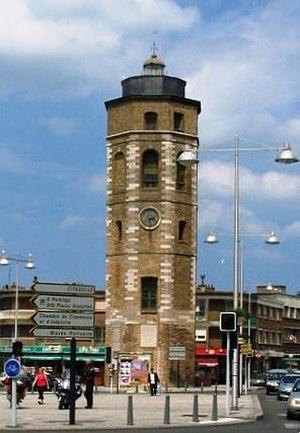
Dunkerque est une commune française, sous-préfecture du département du Nord.